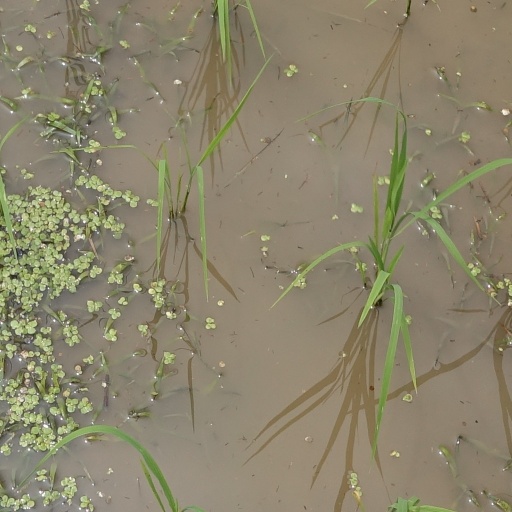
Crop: rice